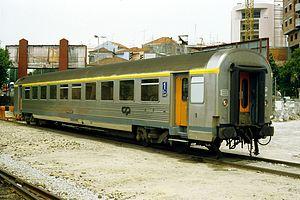
Les voitures Corail sont des voitures voyageurs de la Société nationale des chemins de fer français, mises en service entre 1975 et 1989.